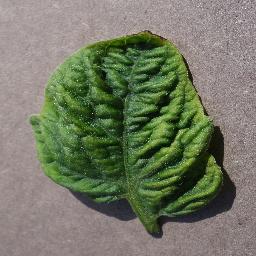
Label: Tomato___Tomato_Yellow_Leaf_Curl_Virus